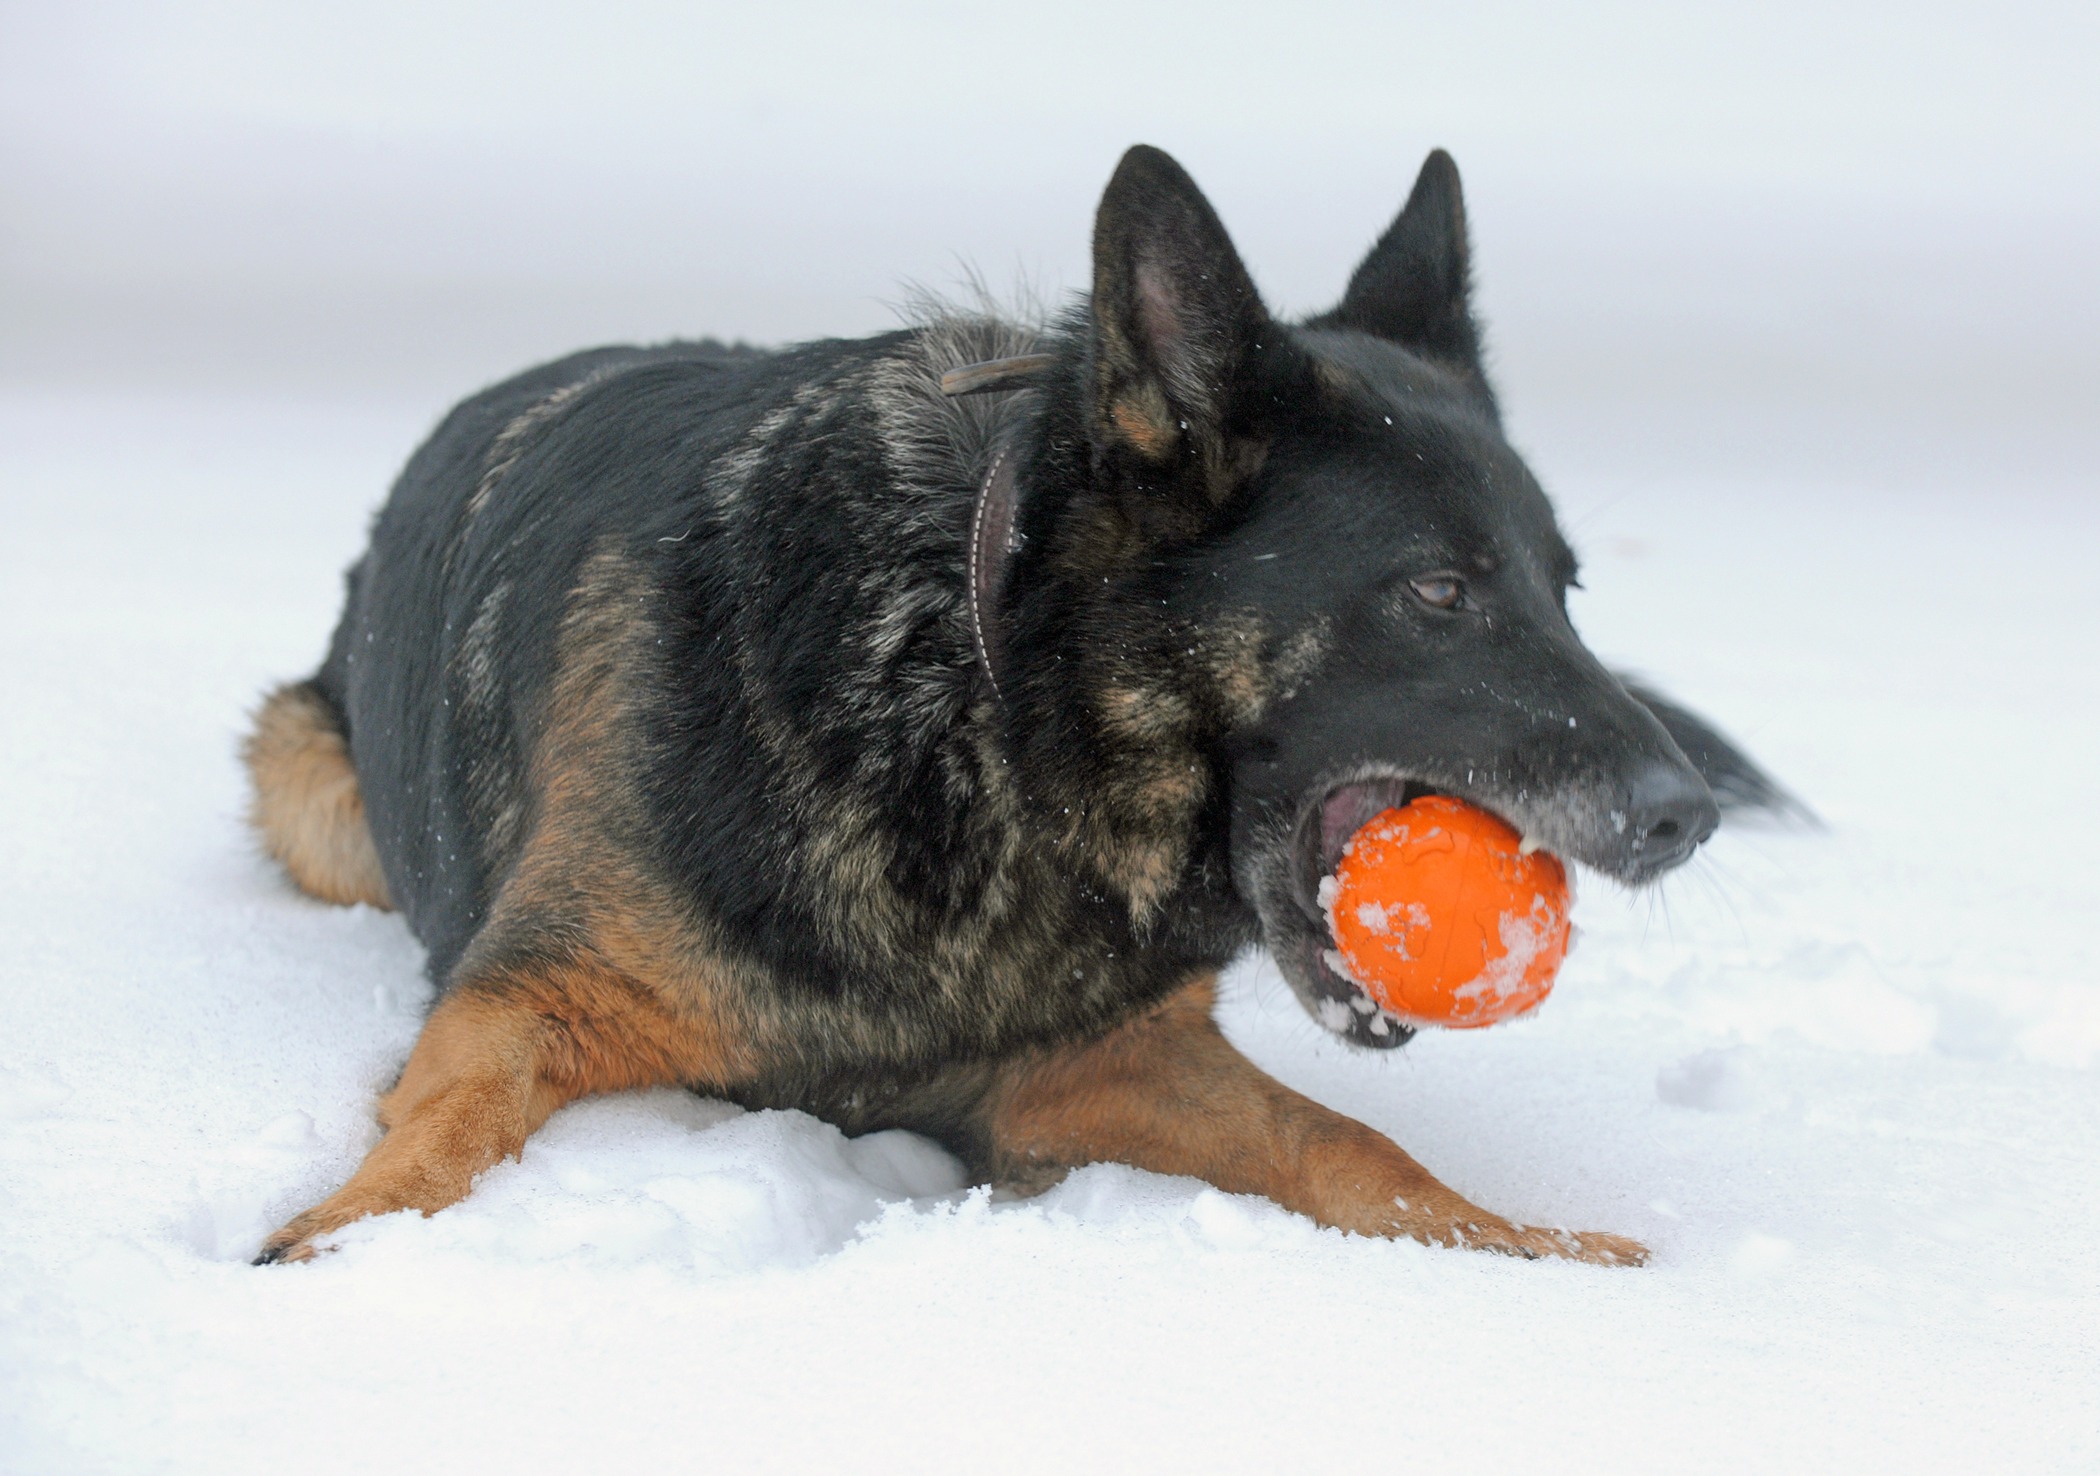
nature, snow, winter, dog, canine, ice, macro, mammal, german shepherd, close up, outside, vertebrate, germany, beautiful, dog breed, australian cattle dog, dog like mammal, wolfdog, dog breed group, german shepherd dog, lapponian herder